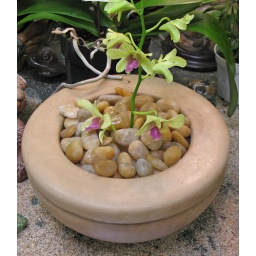
orchid in indoor rock water fountain